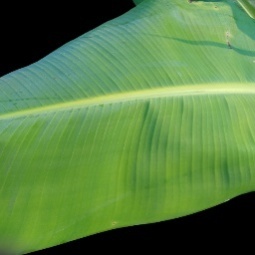
Label: Healthy